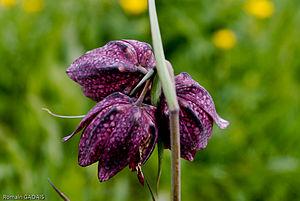
Triple fleur de Fritillaire Pintade (Fritillaria meleagris) prise dans une prairie humide des bords de Sèvre Nantaise (France - 44) par Romain GADAIS photographe naturaliste amateur.
Le Marais poitevin est une région naturelle de France à cheval entre les départements de Vendée, des Deux-Sèvres et de Charente-Maritime ainsi qu'entre les régions Nouvelle-Aquitaine et Pays de la Loire.